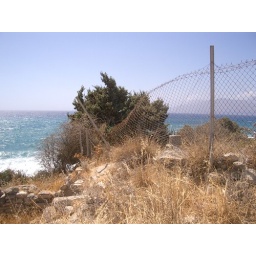
The breached fence near a tamrisk tree at the northern perimeter fence. View west. J.C.Stratis